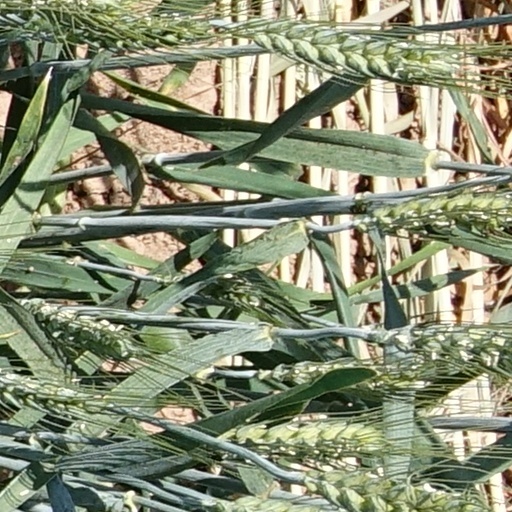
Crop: wheat